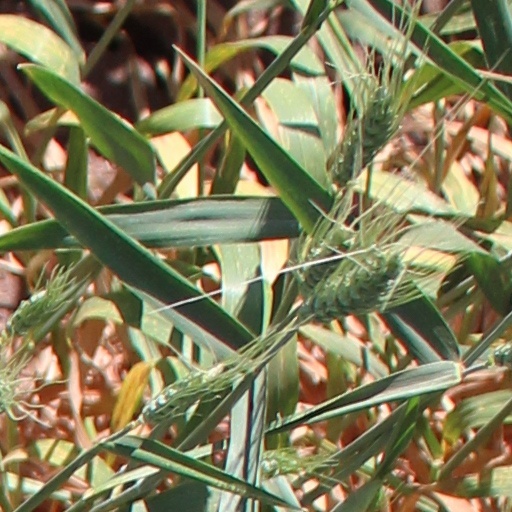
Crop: wheat